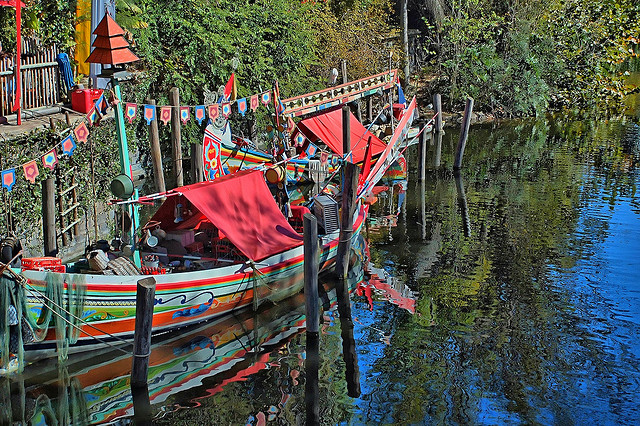
a multi-colored boat with tents sitting on the water

A brightly colored canoe like boat with a red cover is parked in the water.

Multi colored boat with red cover docked to pier.

A colorful boat that has a small overhang for shade.

A colorfully painted and decorated wooden boat moored on a river